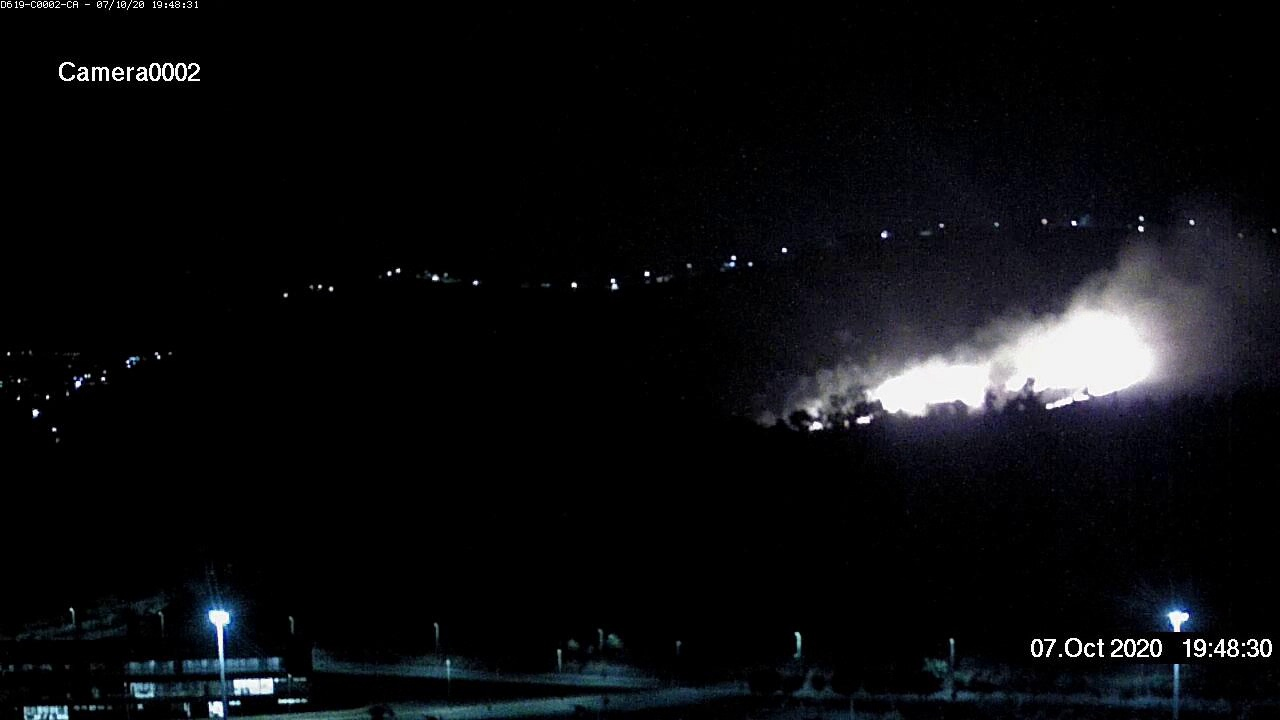
Fire: yes
Smoke: yes